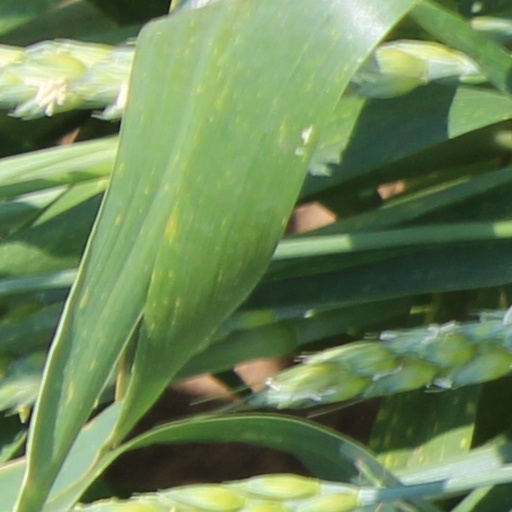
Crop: wheat